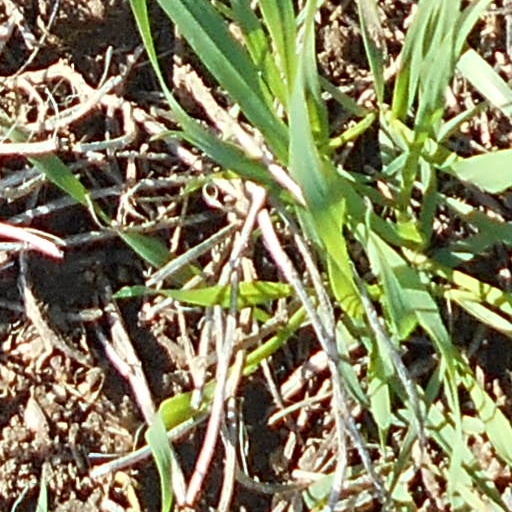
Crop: wheat